Boulder Creek, Queensland

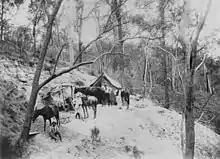
Mining camp at Mount Victoria, circa 1892

Mount Victoria Provisional School opened in 1904. On 1 January 1909, it became Mount Victoria State School. It had low student numbers and closed in 1914. The school was at approx .